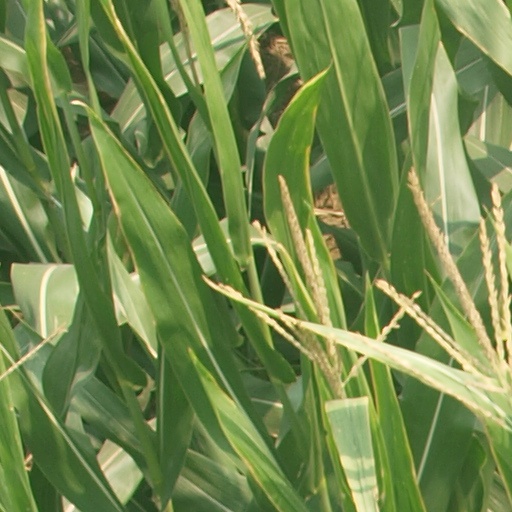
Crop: maize; corn